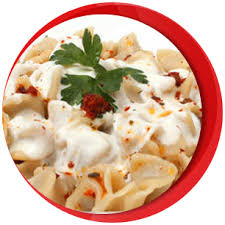
Yemek: manti